Jarosław Kukowski

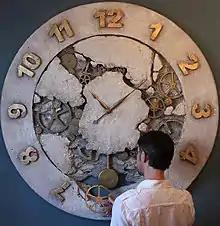
J. Kukowski with one of his works from the "Memento" series

Jarosław Kukowski (born 11 April 1972 in Tczew) is a Polish contemporary painter, juror of international art competitions (including The World's Greatest Erotic Art of Today). His works were exhibited, among others Branch Museum of the National-Królikarnia Salons Rempex Auction House, the Museum of Galicia, the Contemporary Art Gallery, Castle Voergaard, the Art Expo New York and many other galleries and museums in the world. He is considered one of the most influential contemporary creators of the Surrealist circle.